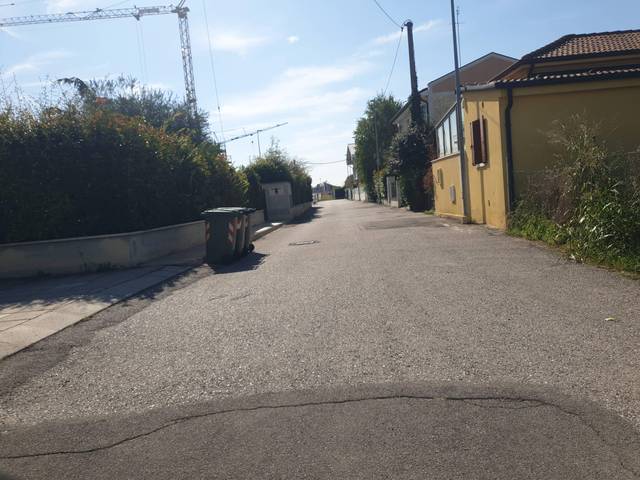
Region: Italy
Coordinates: 45.4, 11.905